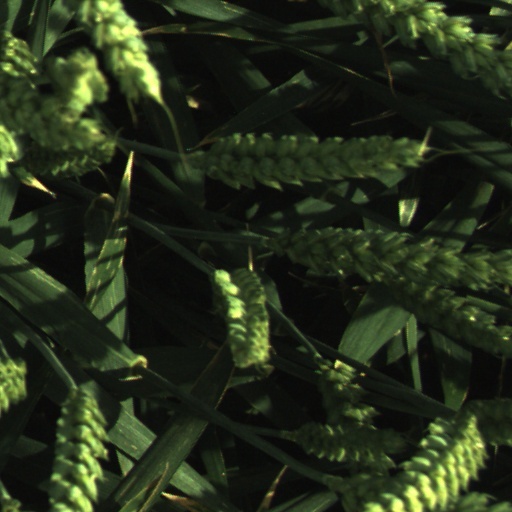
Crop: wheat